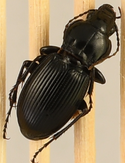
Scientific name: Cyclotrachelus torvus
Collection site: Northern Great Plains Research Laboratory NEON (NOGP), plot NOGP_001